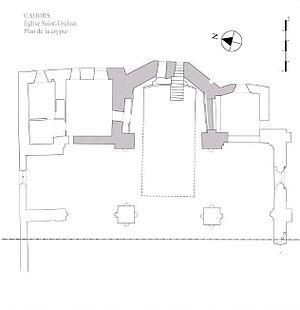
Plan de la Crypte de St-Urcisse de Cahors
L’église paroissiale Saint-Urcisse, située à proximité des rives du Lot dans la ville médiévale de Cahors, est considérée comme l’un des édifices majeurs qui témoignent de la transition de l’art roman à l’art gothique en Quercy.